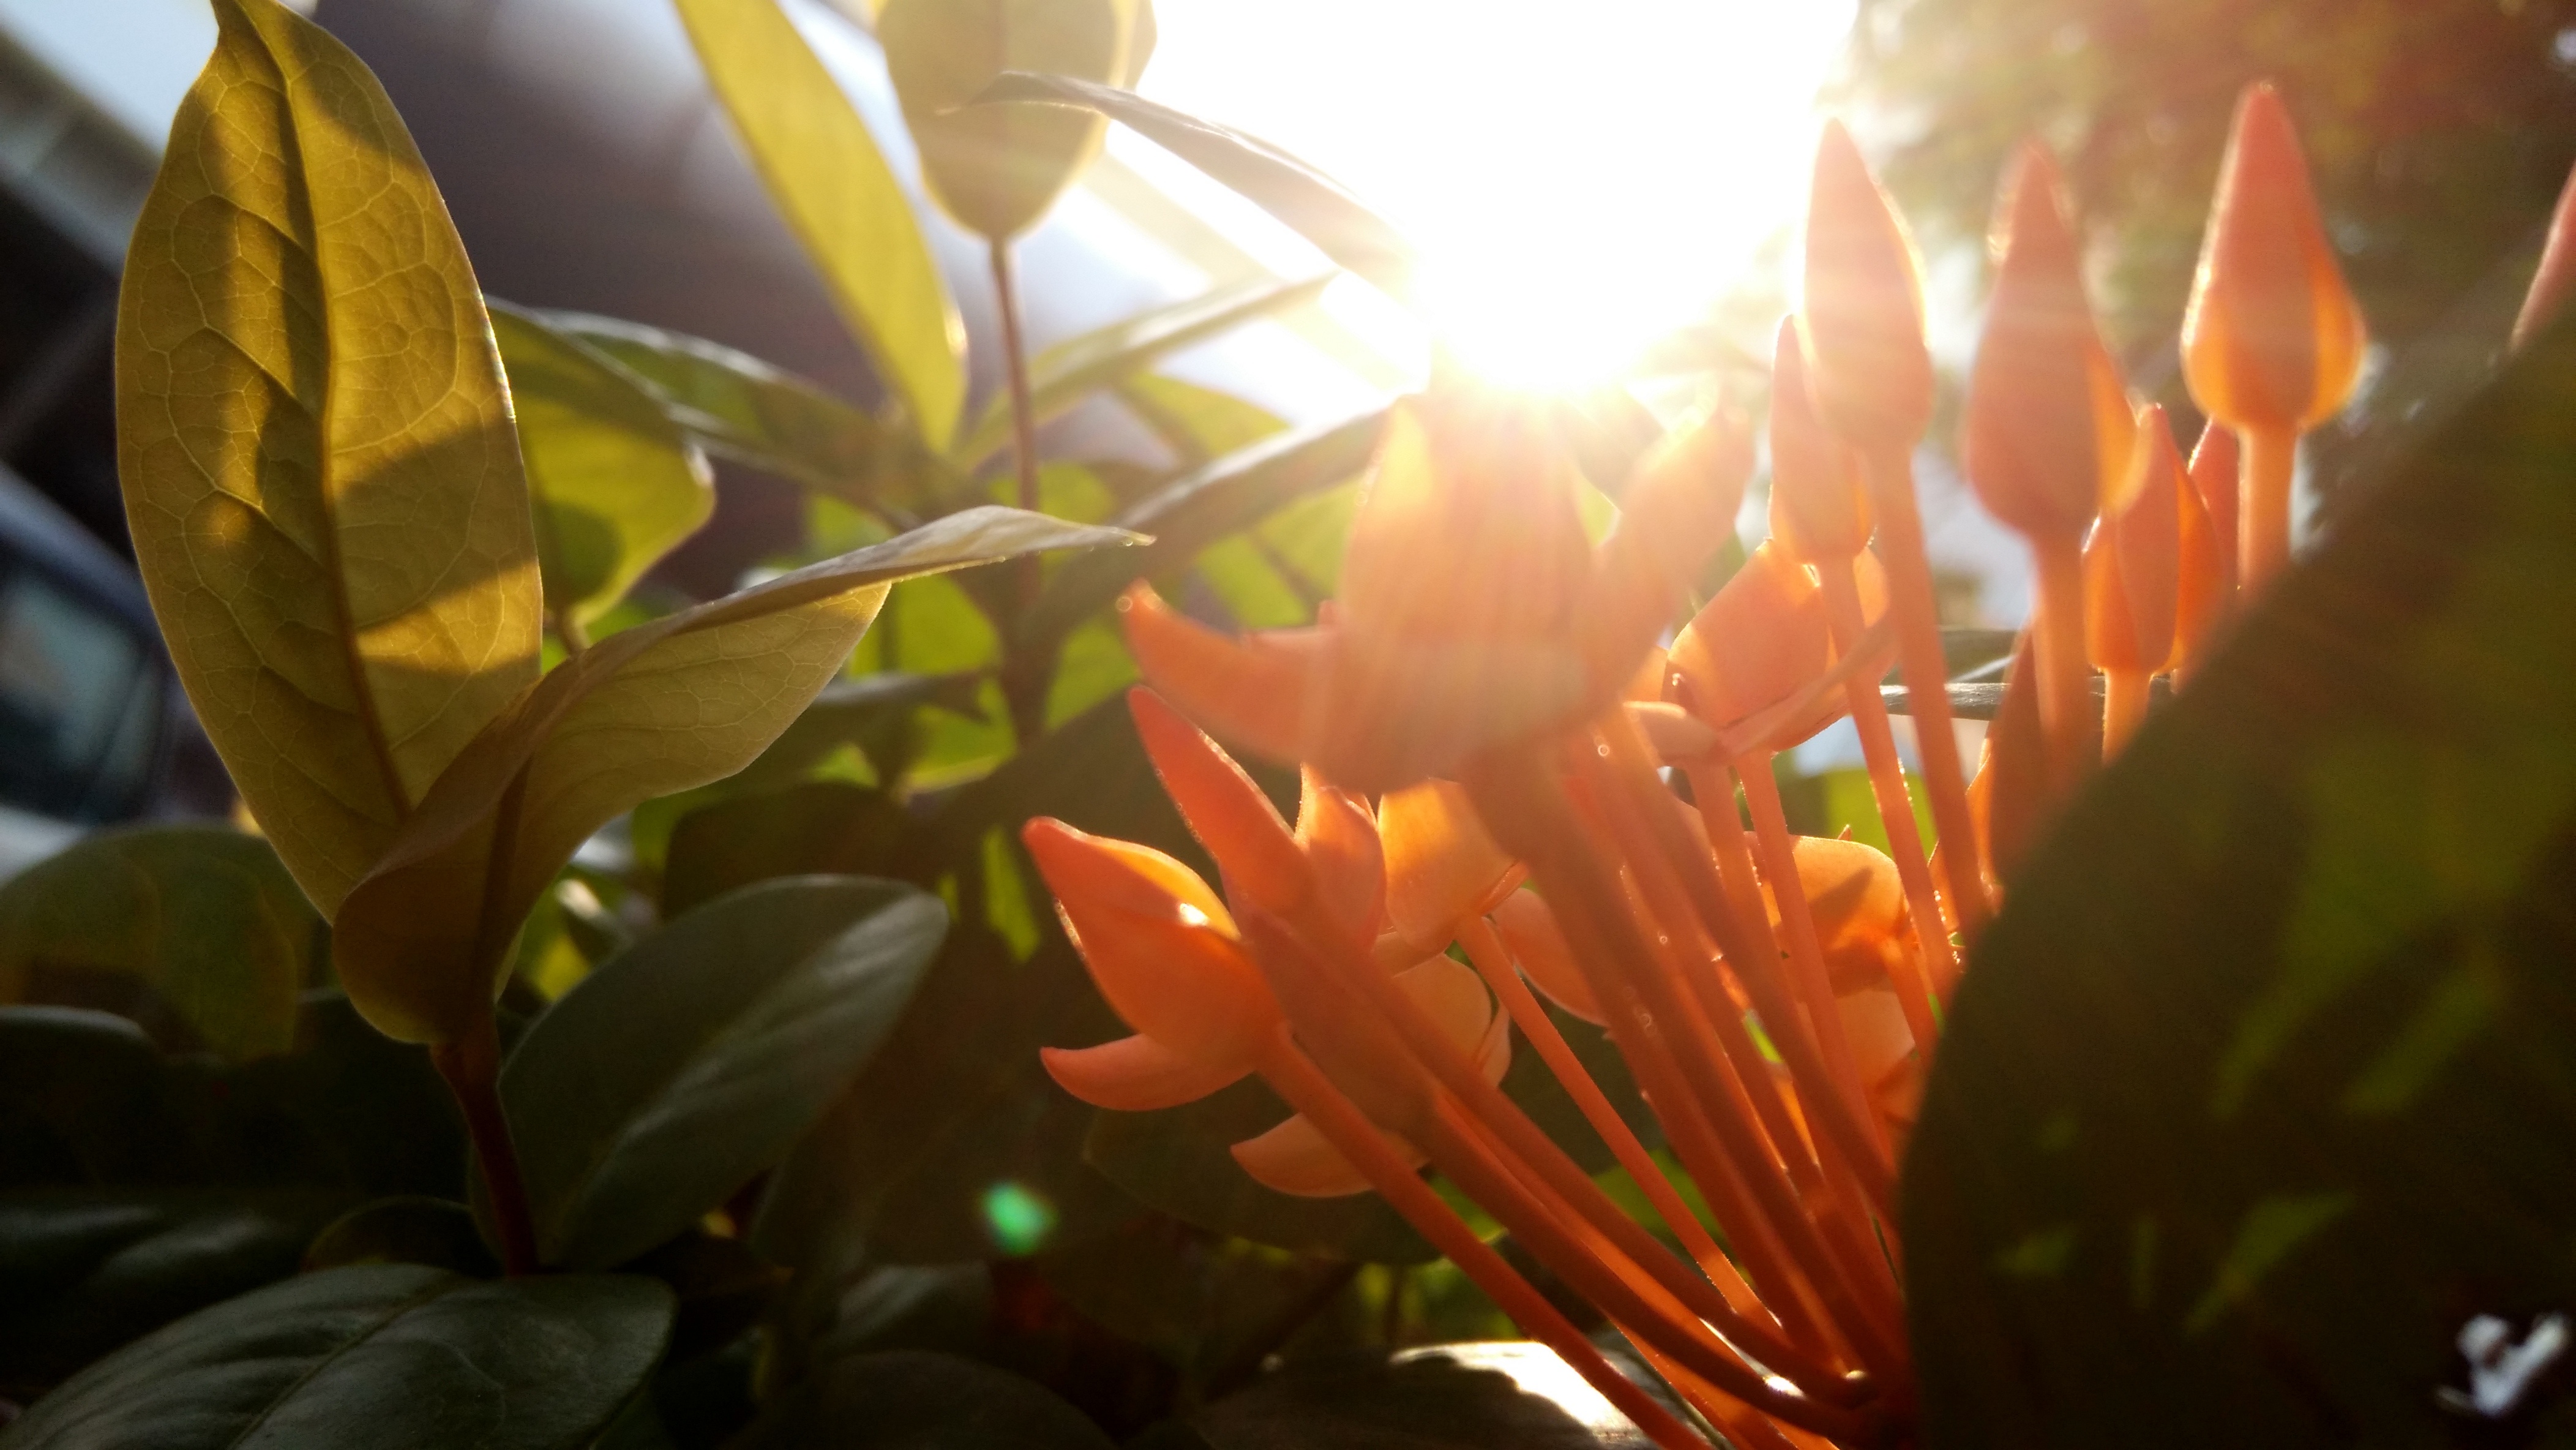
tree, branch, light, plant, sunlight, leaf, flower, petal, yellow, flora, macro photography